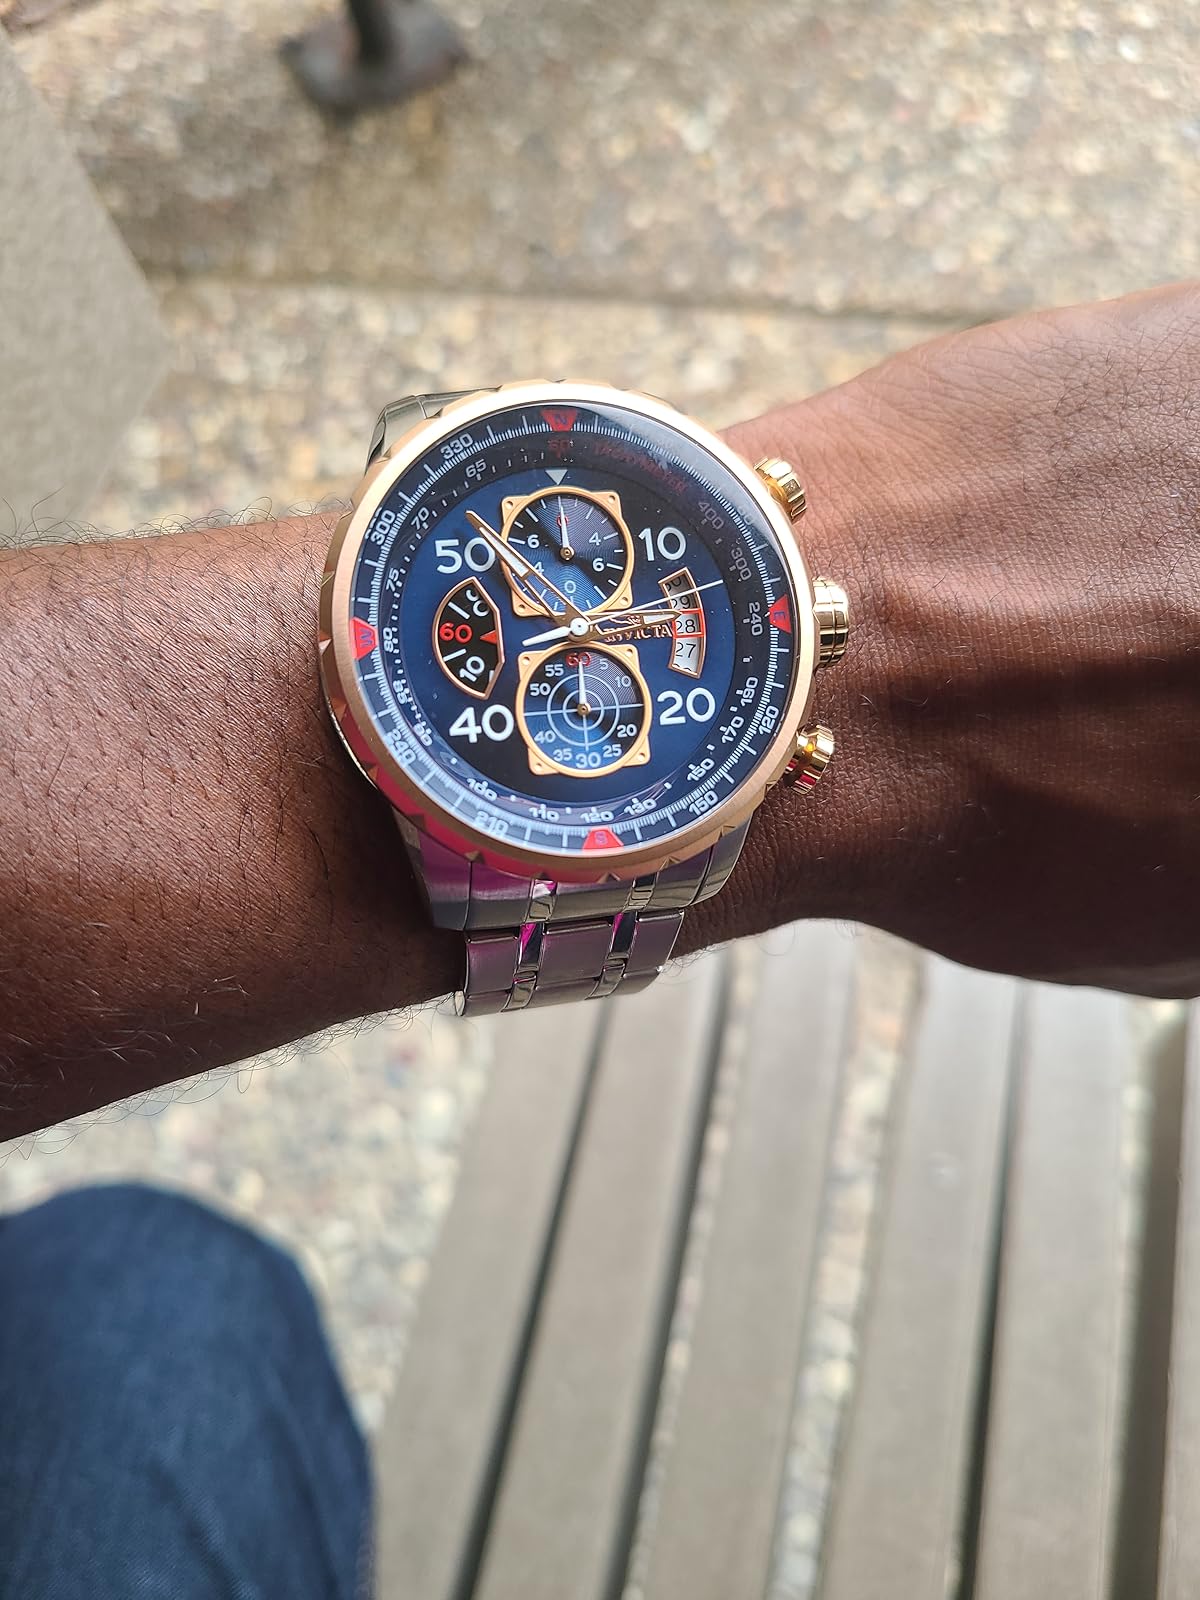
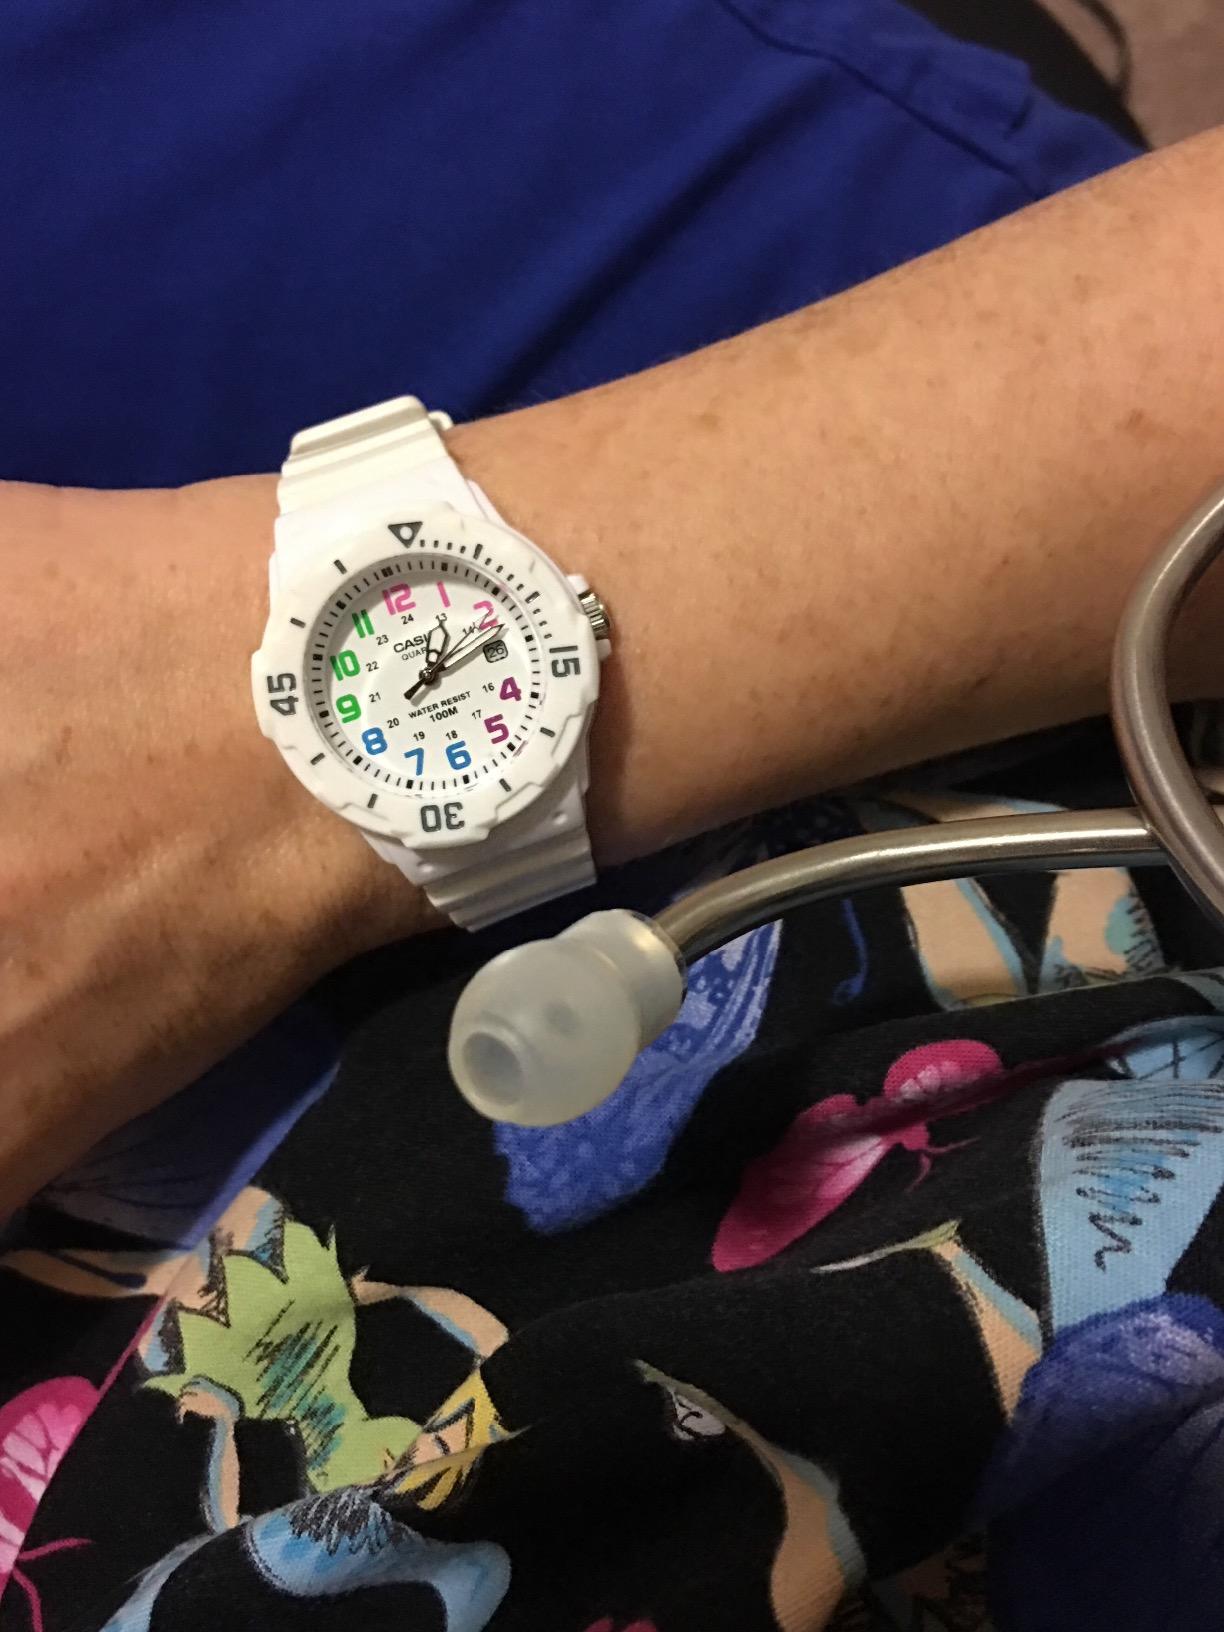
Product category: accessories_watch
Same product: no